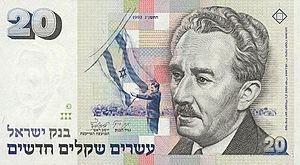
Moshé Sharett, à l'origine Moshé Shertok, né le 15 octobre 1894 à Kherson et mort le 7 juillet 1965 à Jérusalem, est un homme d'État israélien d'orientation sioniste socialiste, l'un des pères fondateurs de l'État d'Israël. Il fut notamment ministre des Affaires étrangères de 1948 à 1956 et Premier ministre du 26 janvier 1954 au 3 novembre 1955.